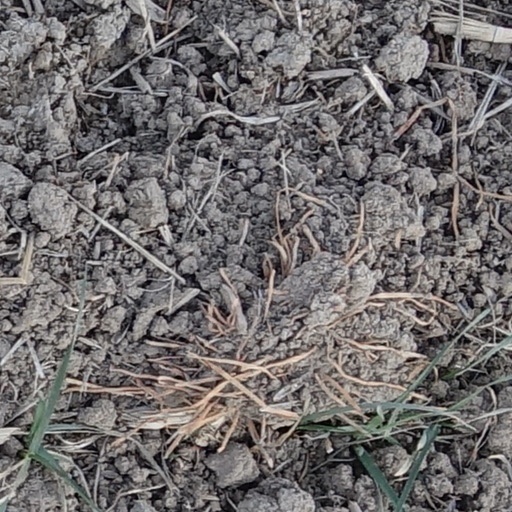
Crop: wheat